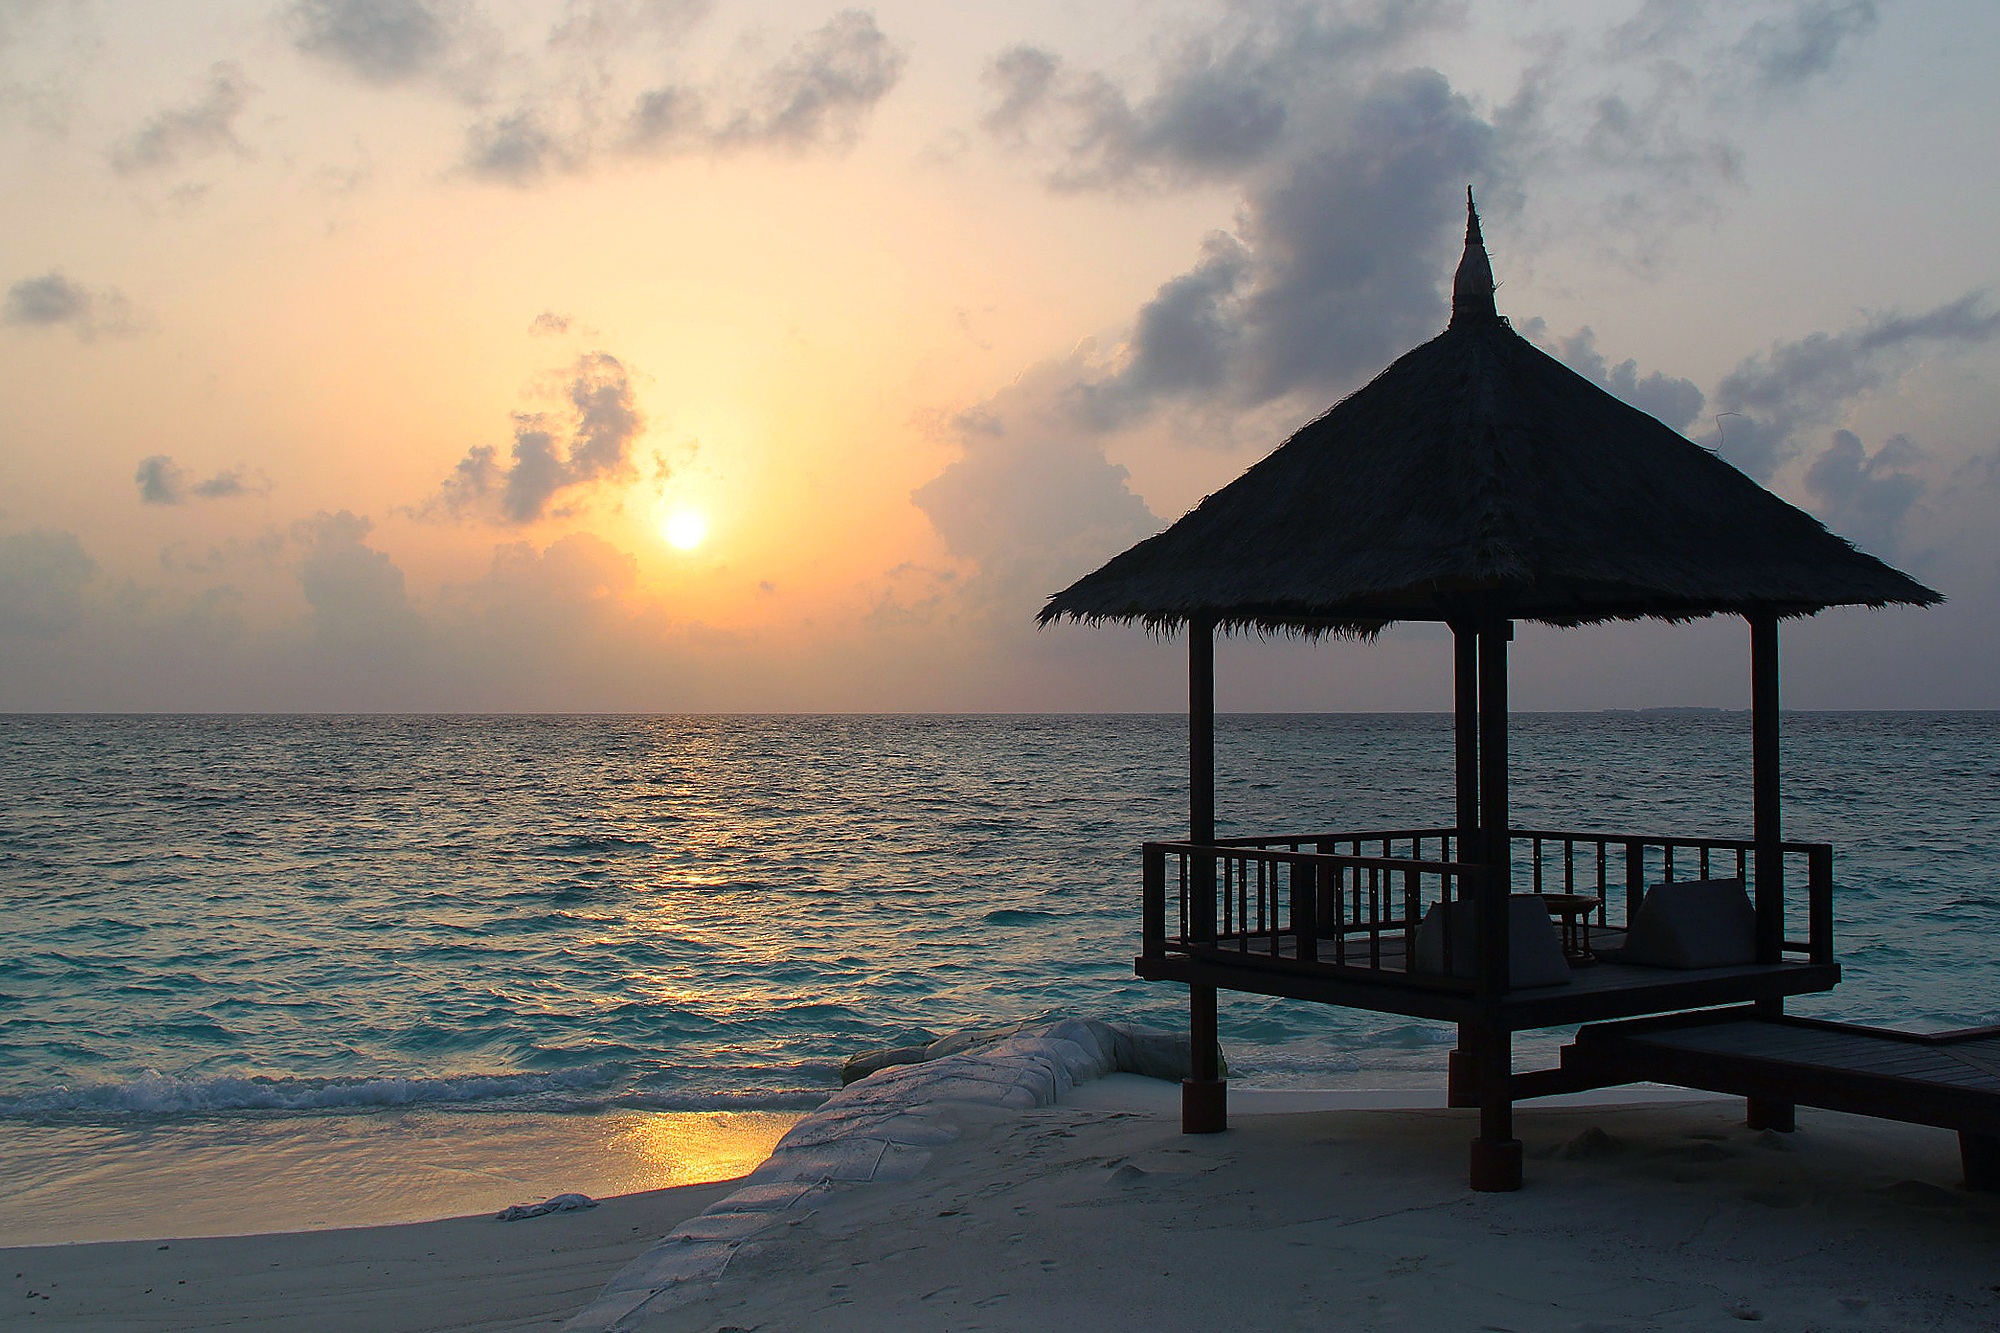
beach, sea, coast, tree, water, nature, sand, ocean, horizon, cloud, sun, sunrise, sunset, sunlight, morning, shore, dawn, pier, vacation, travel, dusk, evening, vehicle, relax, paradise, scenery, holiday, bay, island, romantic, asia, blue, body of water, tropic, relaxation, resort, amazing, beautiful, maldives